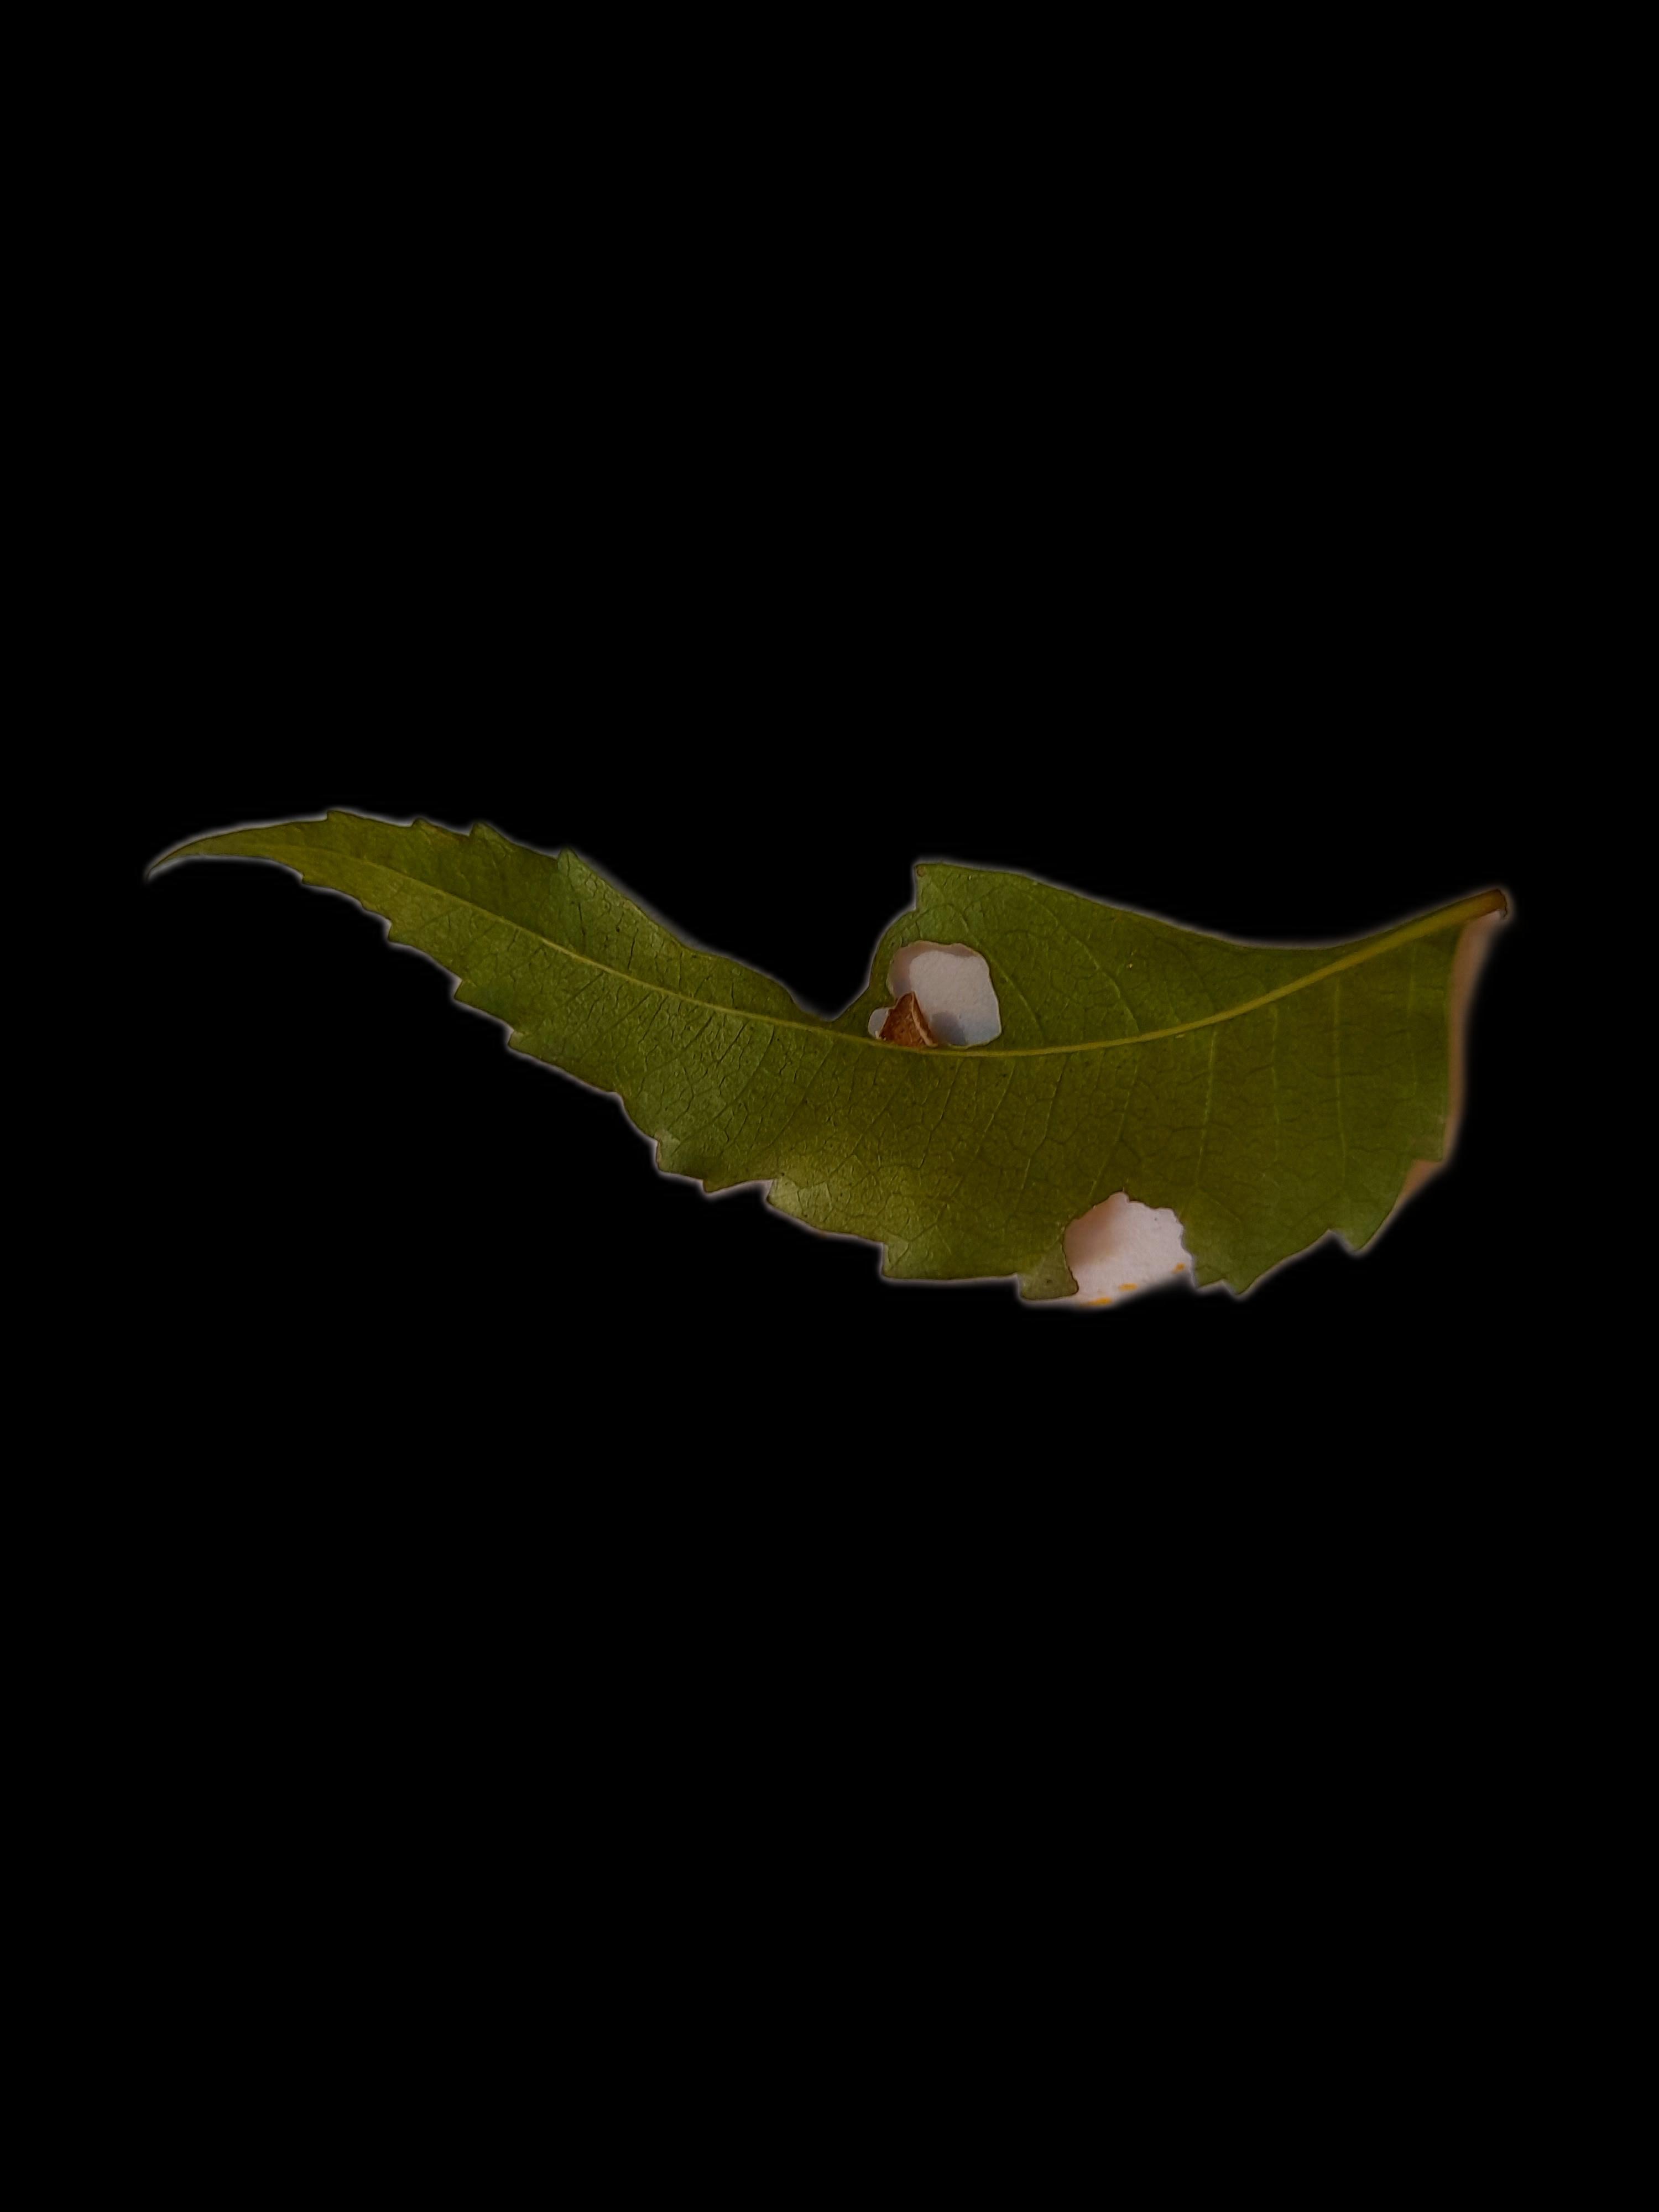
Plant: Neem